Tomb of the Bulls

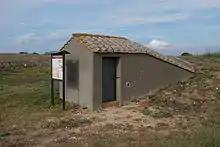
The entrance to the tomb

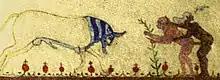
The scene on the right of the erotic fresco

The entrance to the tomb leads to the main chamber. The back wall of the main chamber is opposite to the entrance and contains two doorways that lead to two other chambers. Frescoes with brightly colored animals adorn the gabled areas at the top of the front and back walls of the chambers. These include bulls, birds, hippocampi, a panther, a lion and a goat. The back wall of main chamber is the only wall with frescoes painted below the gable.